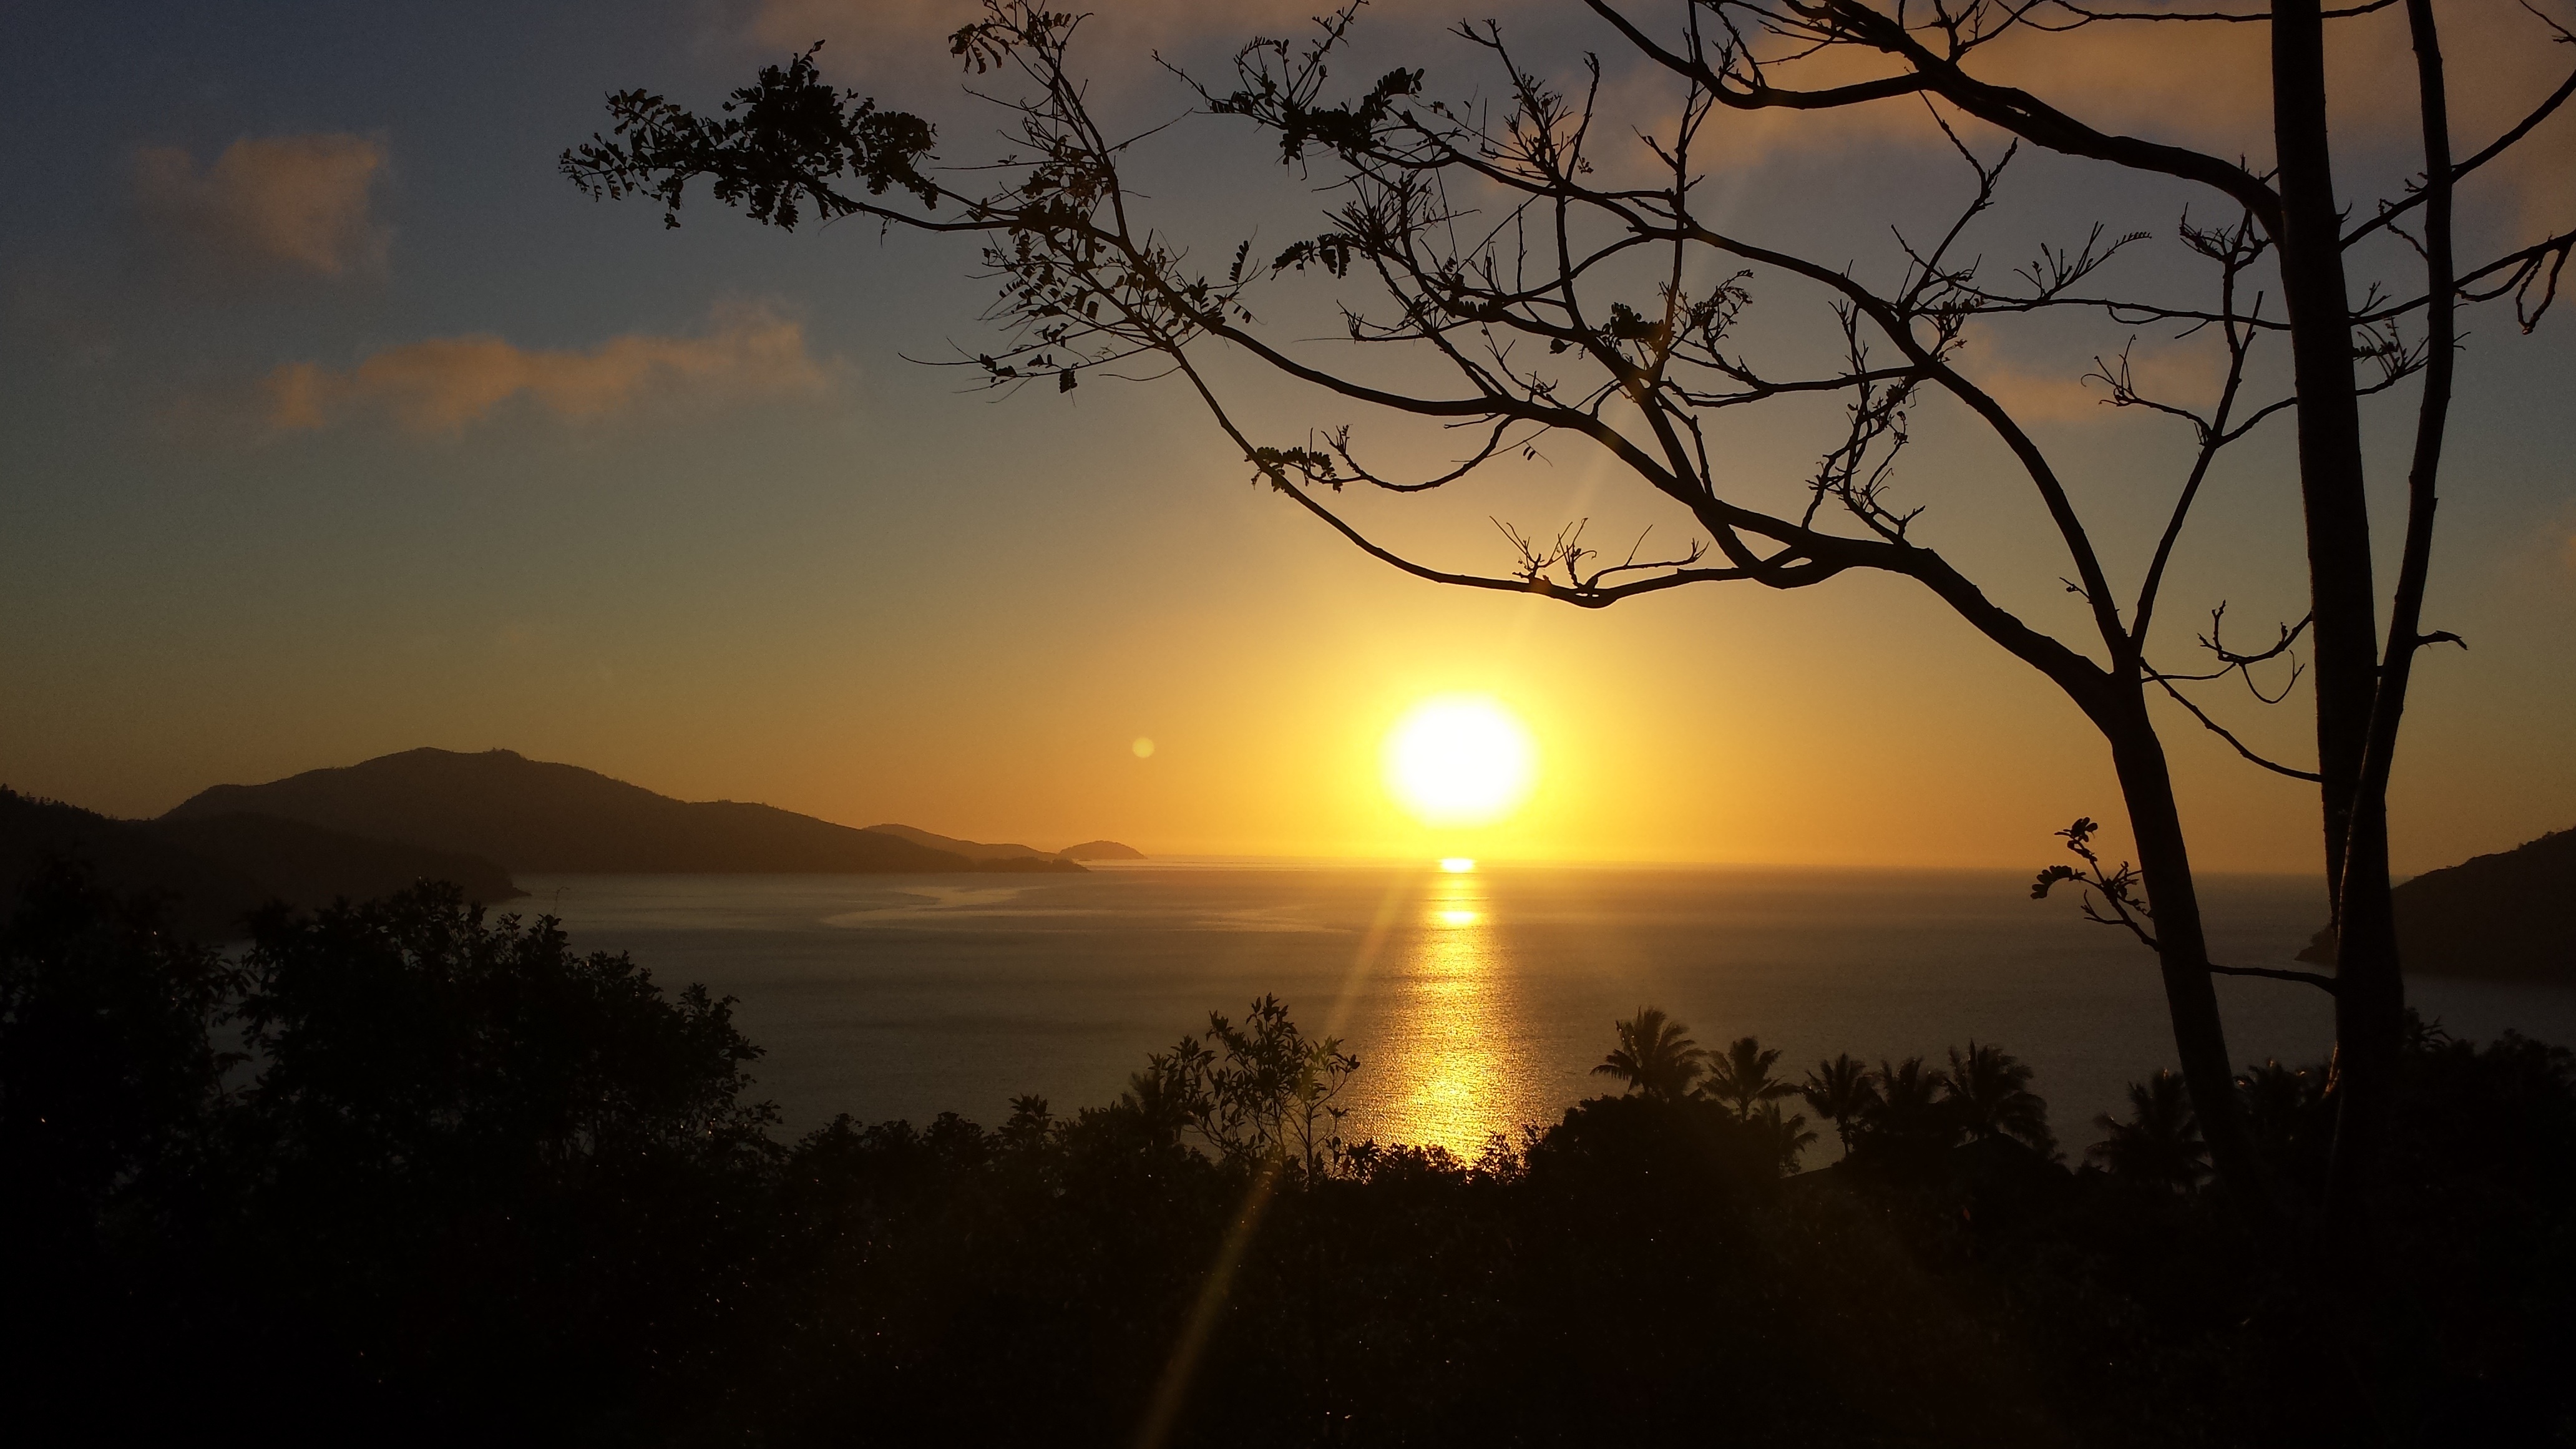
tree, nature, ocean, branch, sun, sunrise, sunset, mist, sunlight, morning, dawn, atmosphere, dusk, evening, reflection, australia, afterglow, whitsundays, atmospheric phenomenon, red sky at morning